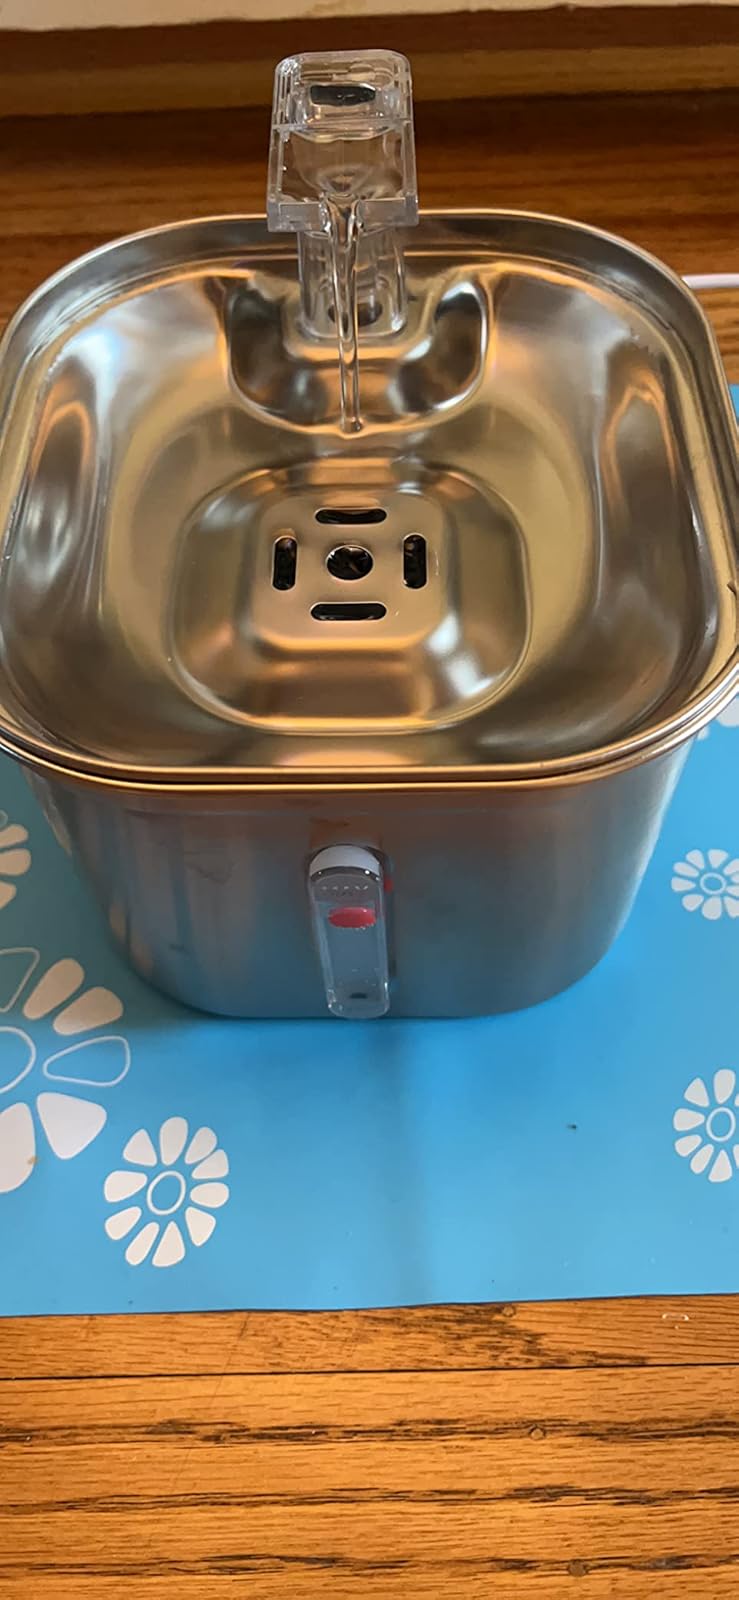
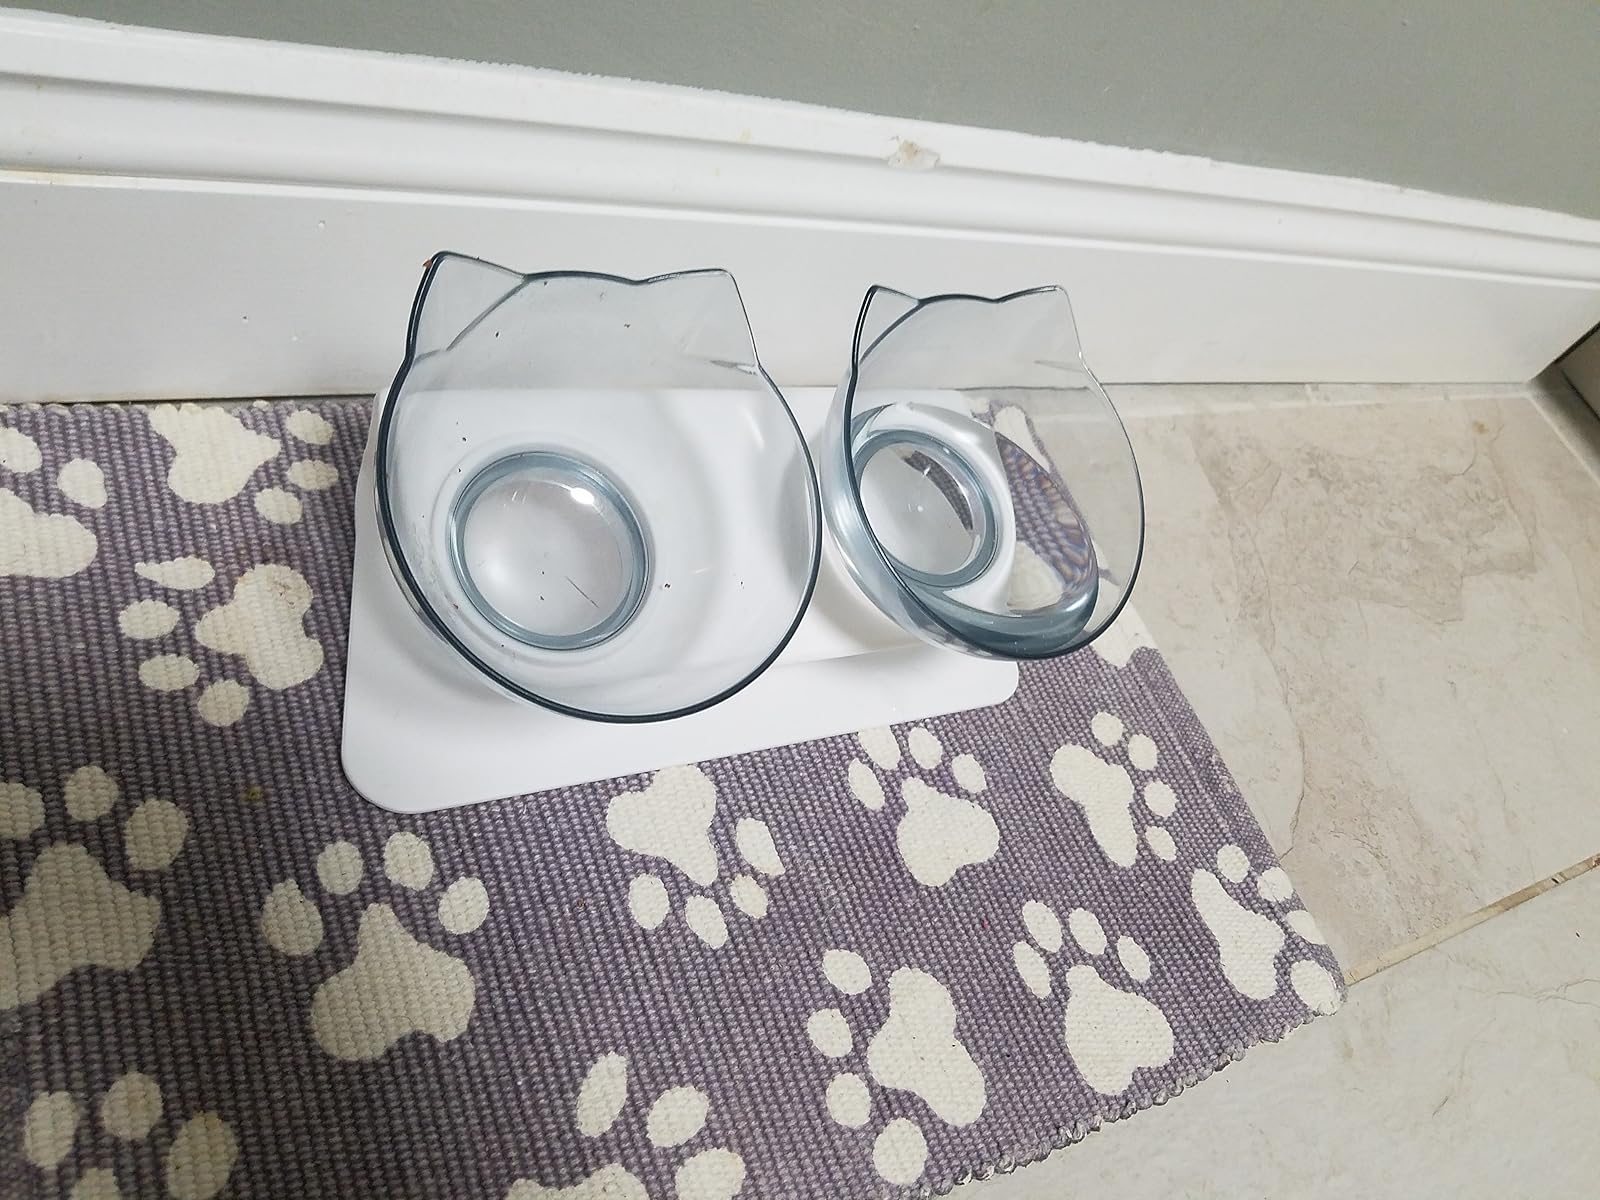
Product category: items_bowl
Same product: no